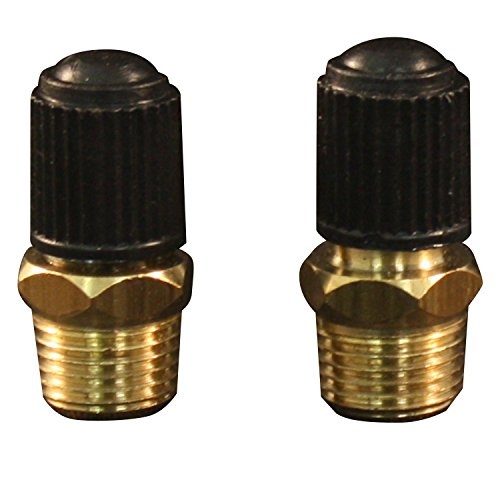
Milton S684 1/8 Npt Tank Valve
Brand: Milton
Sold IndividuallyMilton S-684 - 1/8" Npt Tank Valve, 2/Cd. Tank valves are designed for use in filling vessels with air.. Standard valve core with plastic cap. Tank valve Standard valve core and plastic cap 1/8" Male NPT Max pressure 200 PSI Cap thread size .305-32 1" overall length
Category: Hardware > Hardware Accessories > Pneumatic Hoses > Air Pneumatic Hoses